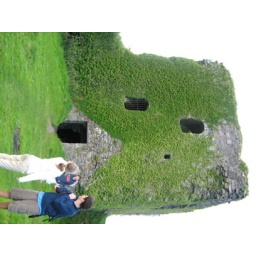
there is the castle was all the way on top and in that window